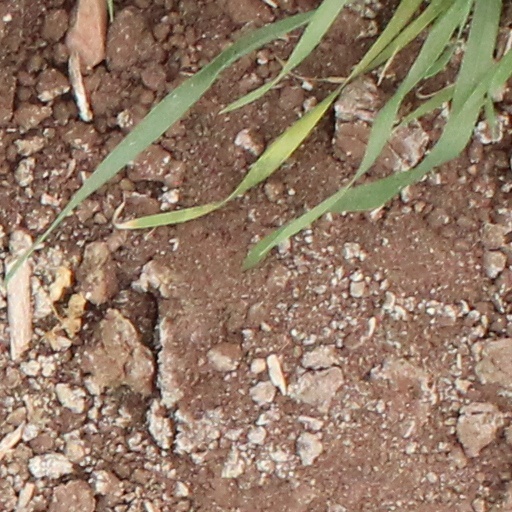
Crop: wheat